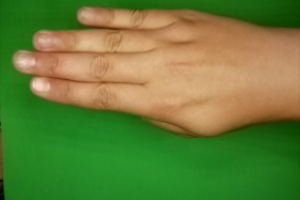
Label: paper